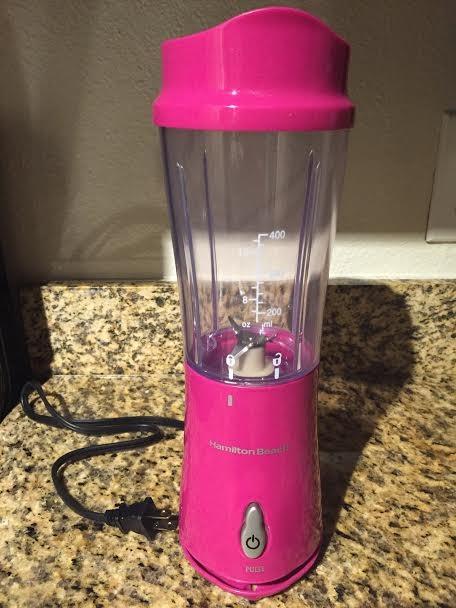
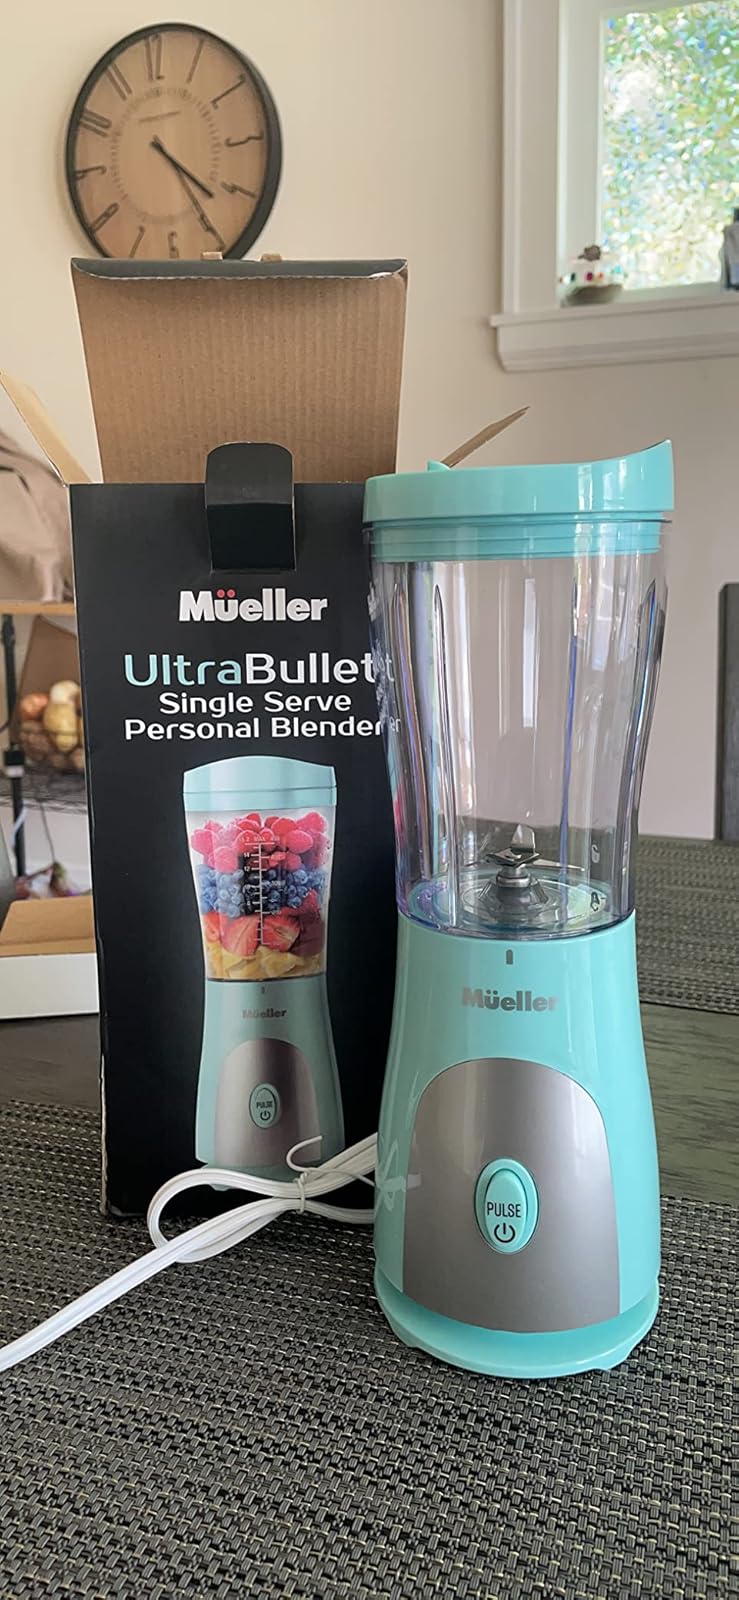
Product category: items_blender
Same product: no